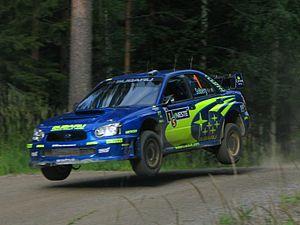
L'Impreza est un modèle automobile compact du constructeur japonais Subaru, apparu en 1992.